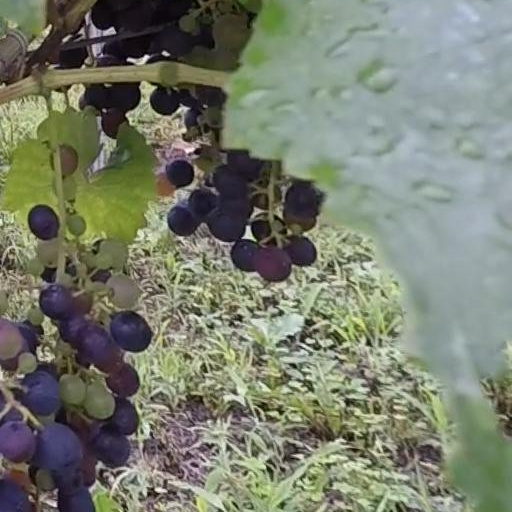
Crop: grape